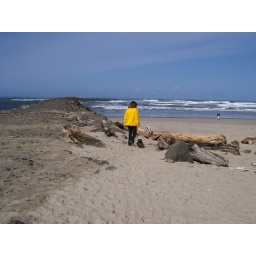
Mollyd and I on the beach near our house